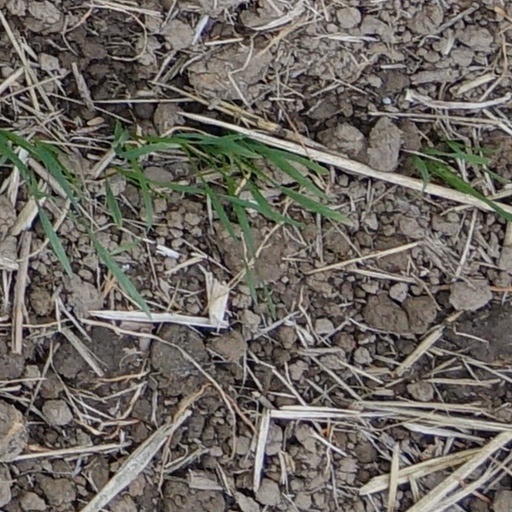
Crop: wheat